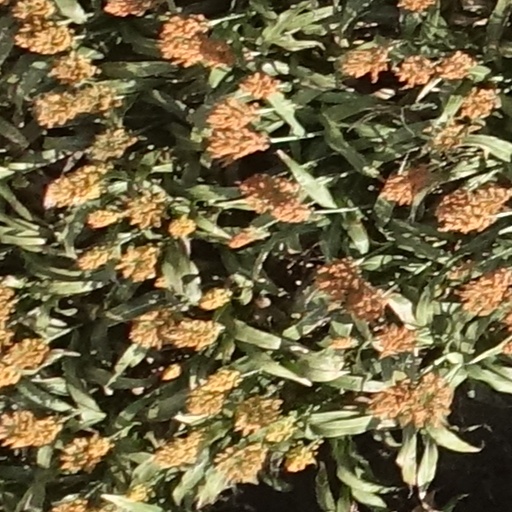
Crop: sorghum